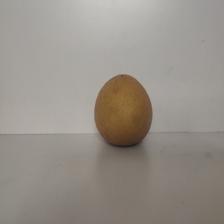
Size: Large